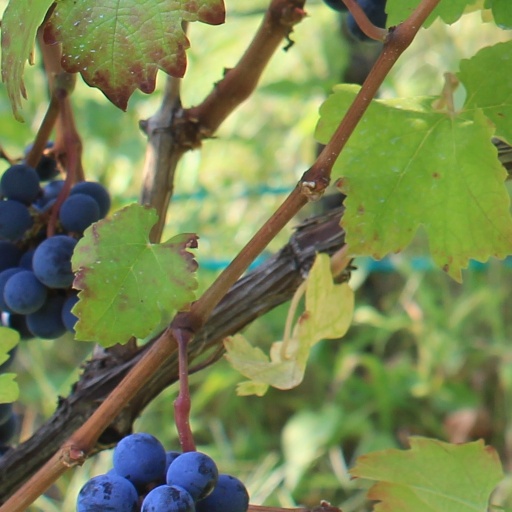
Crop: grape